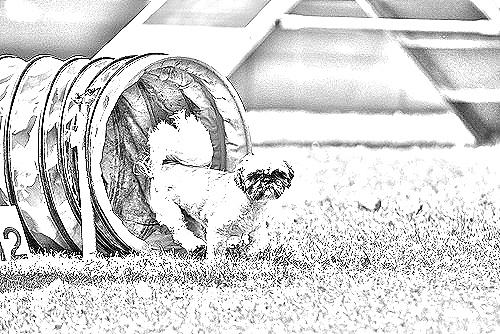
Portrait style: Sketch Portrait